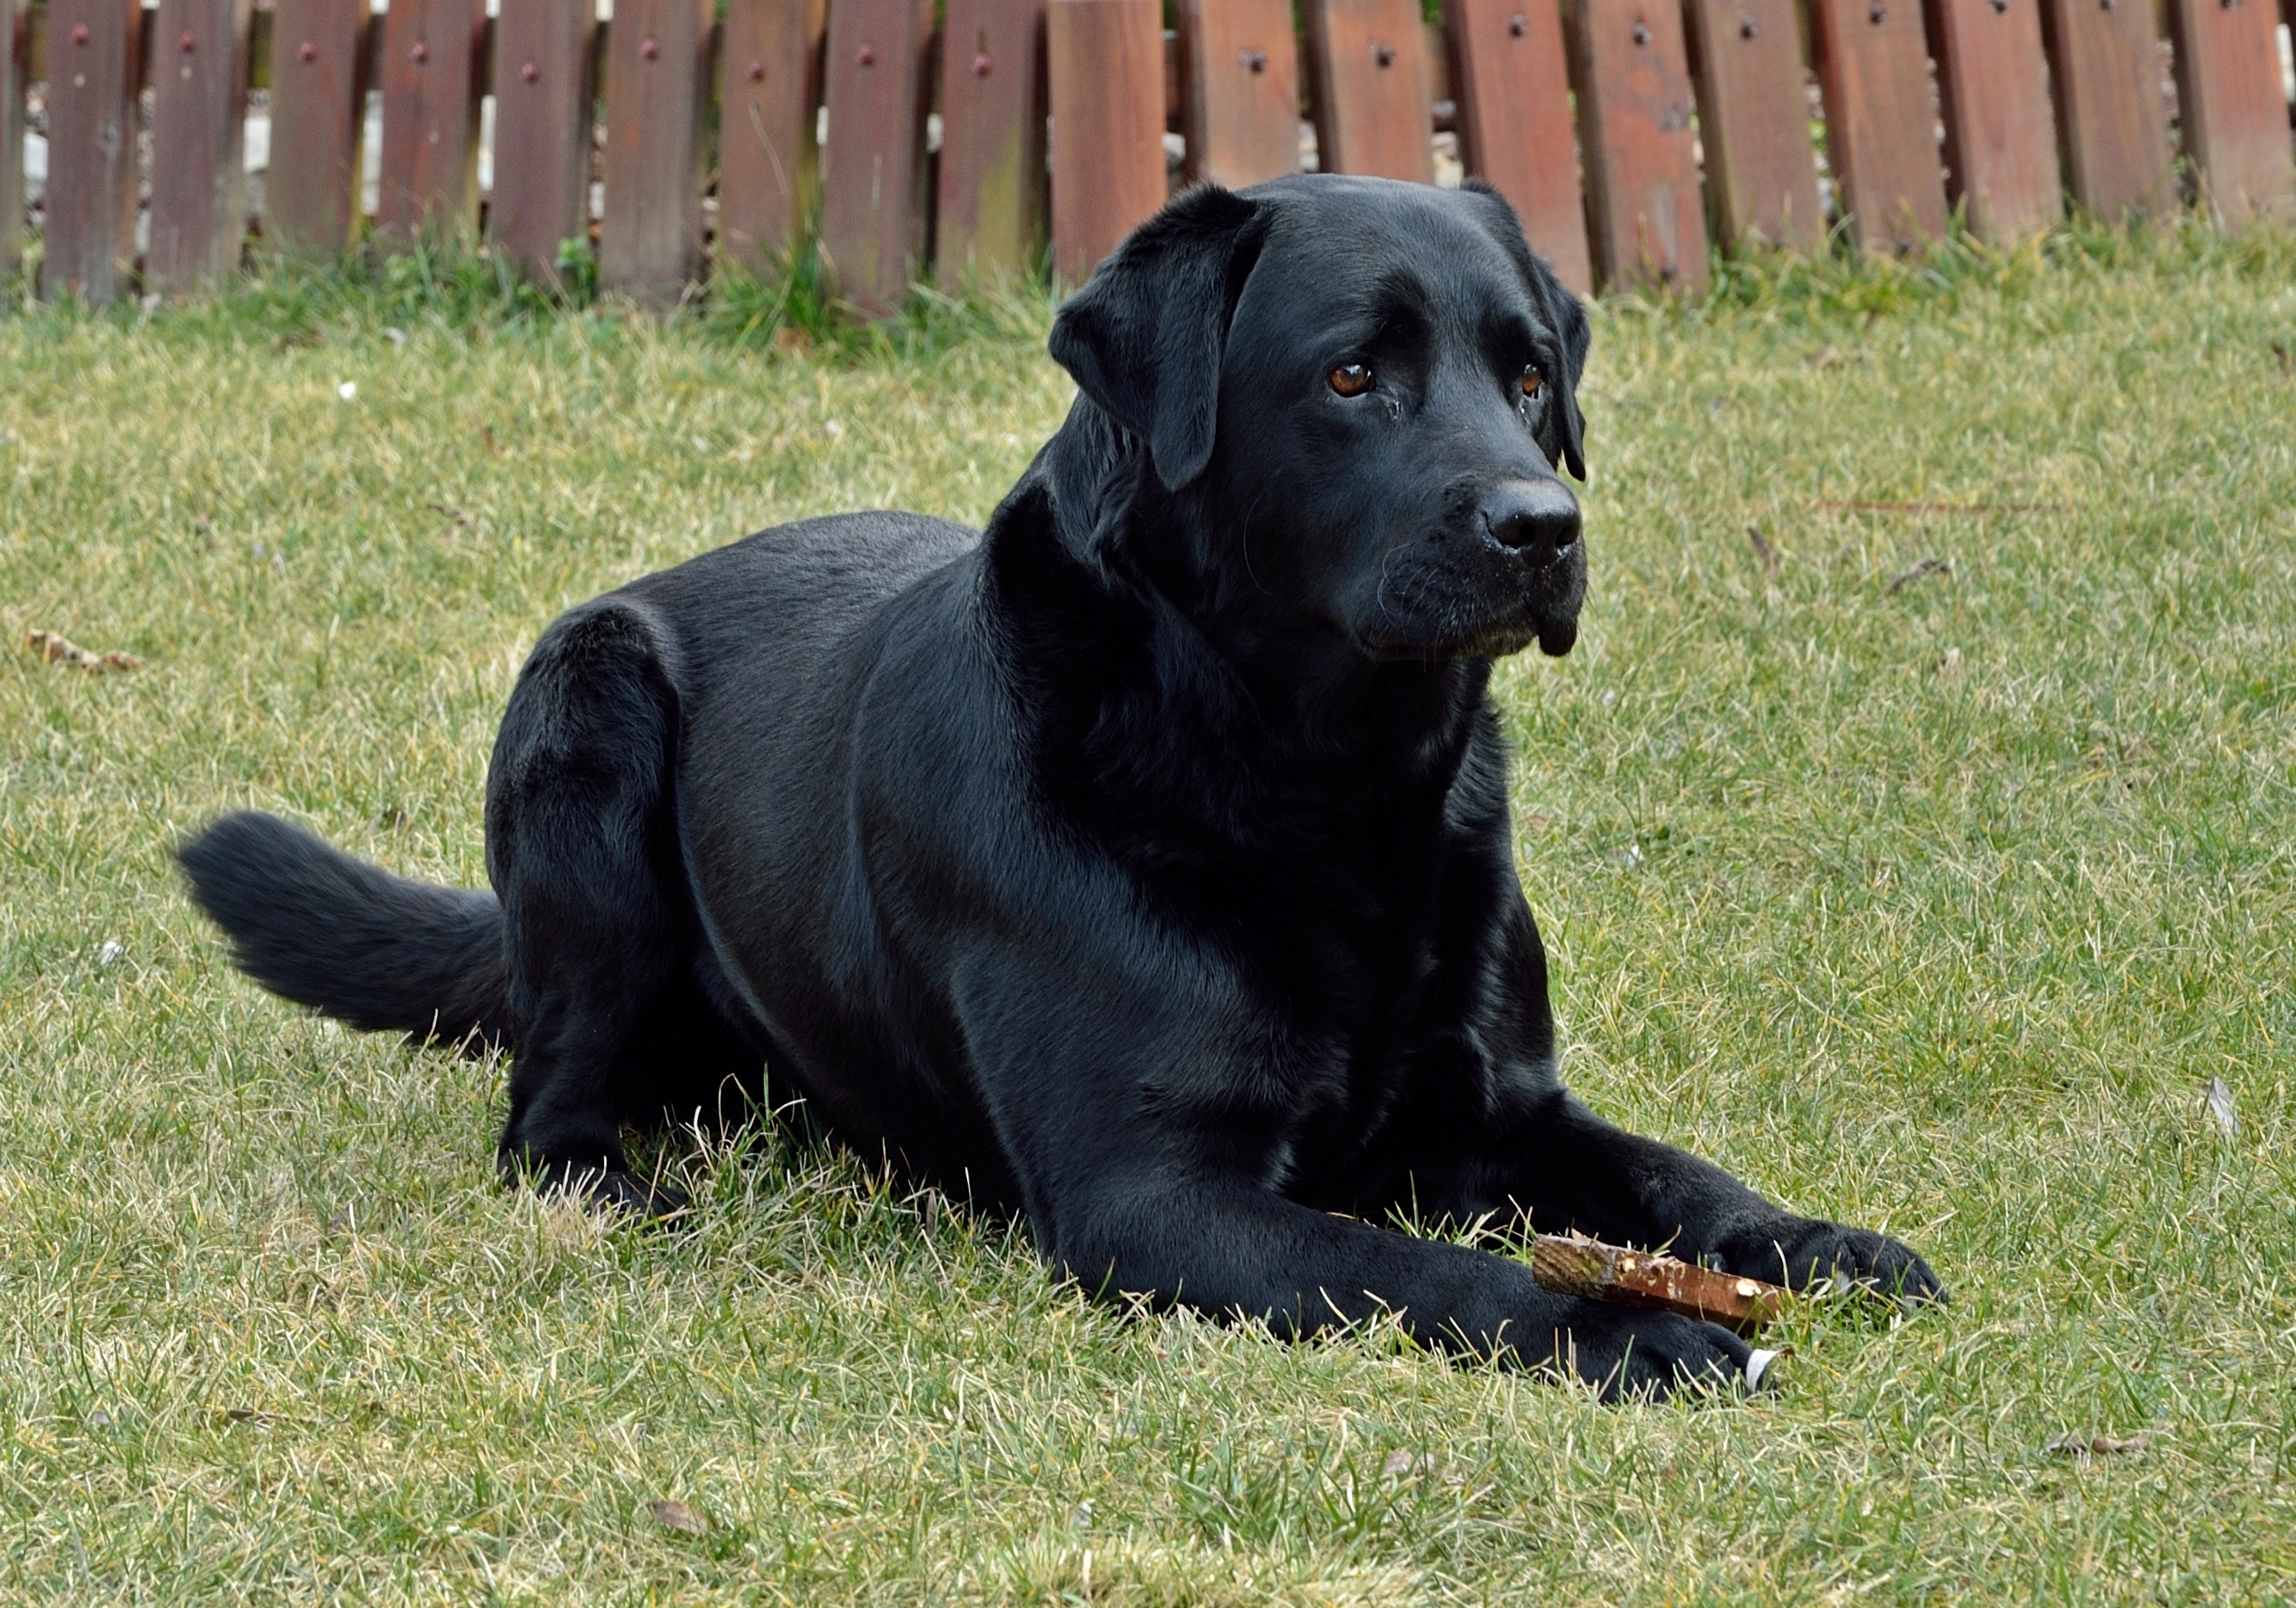
puppy, dog, animal, mammal, vertebrate, labrador retriever, dog breed, retriever, breed, flat coated retriever, dog like mammal, carnivoran